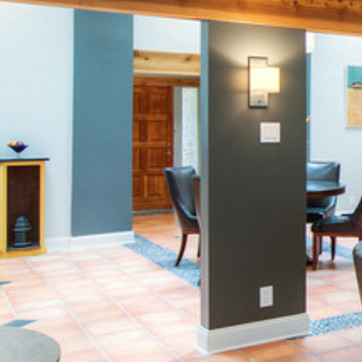
Material: leather